Hermann Starheimsæter

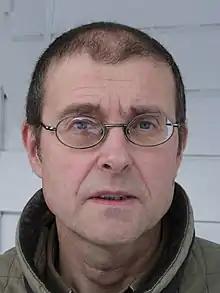

He made his literary debut in 1980 with the poetry collection "Lungeblæretre". Other books are the collection "Knutepunkt" from 1988, the short story collection "Neslesommarfuglen" from 1986, and the novel "Som om eg ikkje hugsar" from 1997.